Architecture of Melbourne

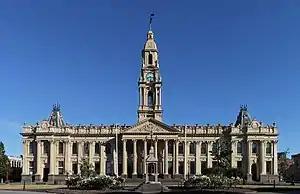
The South Melbourne Town Hall (1879)

Between the late 1970s and 1980s, Melbourne's skyline reached new heights with the construction of several office buildings. Whelan the Wrecker went out of business in the early 1990s and heritage laws were tightened into the mid 1990s. In 1972, 140 William Street (formerly known as BHP House) became the city's first building to exceed the height of 150 metres and was the tallest in Melbourne for a few years. It was constructed in steel and concrete and features an imposing dark glass facade. Designed by the architectural practice Yuncken Freeman alongside engineers Irwin Johnson and Partners, it was heavily influenced by contemporary skyscrapers in Chicago. The local architects sought technical advice from Fazlur Khan of renowned American architectural firm Skidmore, Owings & Merrill (SOM), spending 10 weeks at their Chicago office in 1968. The design ingenuity of 140 William Street was recognised as the building became one of the few heritage registered skyscrapers in Melbourne.